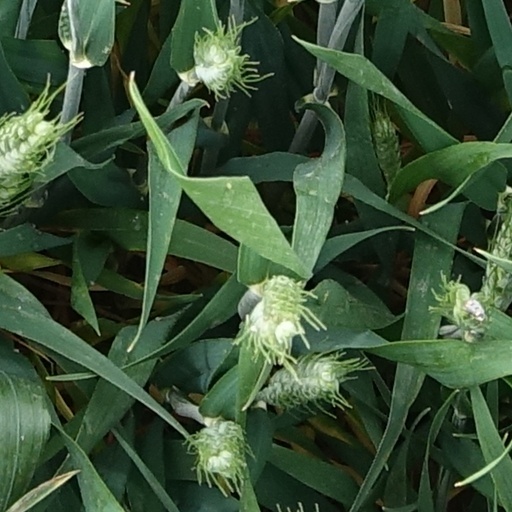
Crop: wheat